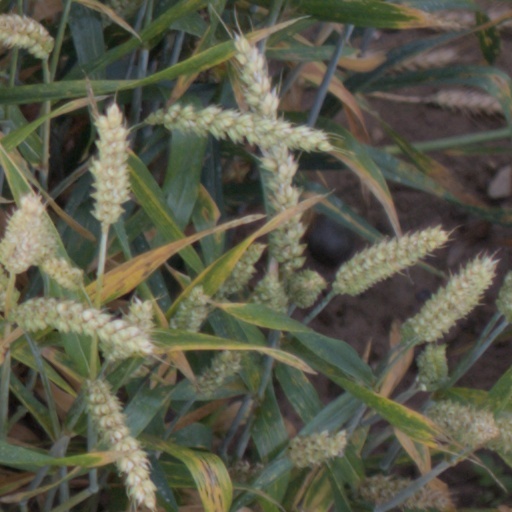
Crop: wheat